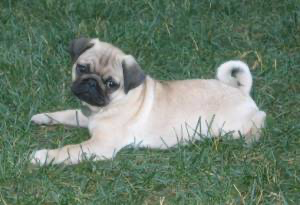
Animal: dog
Breed: pug